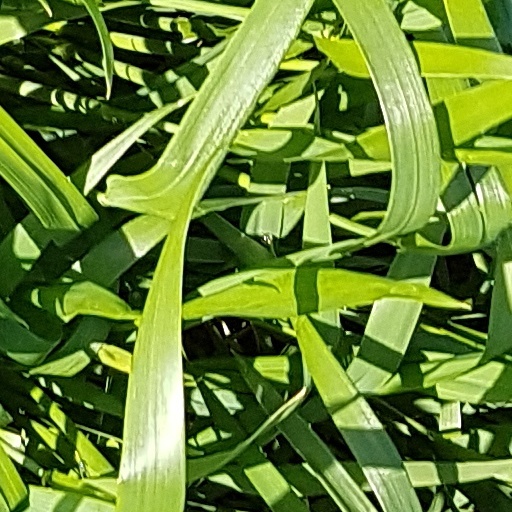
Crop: wheat